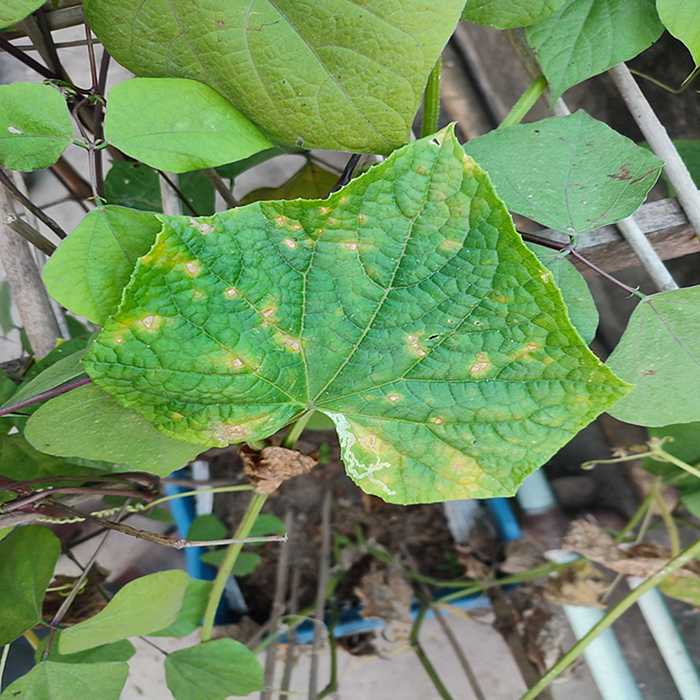
Plant: Cucumber
Label: Downy mildew